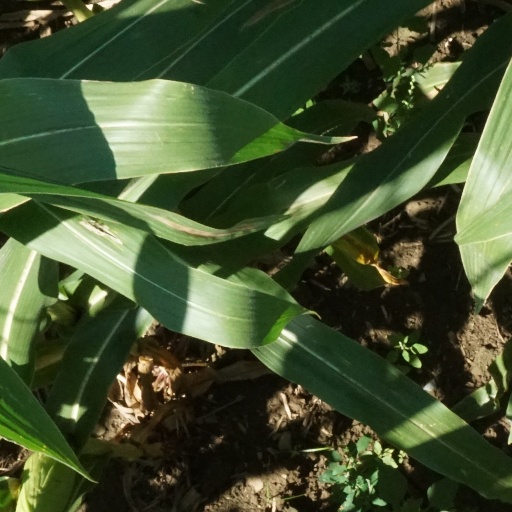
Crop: maize; corn